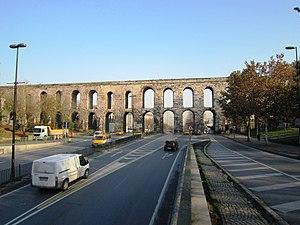
L’aqueduc de Valens est un aqueduc romain, principale source d’approvisionnement en eau de Constantinople. Complété sous l’empereur Valens vers la fin du IVᵉ siècle, il fut utilisé tant par les Byzantins que par les Ottomans et demeure aujourd’hui l’un des monuments emblématiques de la ville.
Constantinople fut, de sa fondation par Constantin Iᵉʳ en 330 sur le site de l’ancienne Byzance jusqu’à sa chute en 1453, la capitale de l’Empire romain d’Orient. Elle devint par la suite la capitale de l’Empire ottoman jusqu’en 1923, alors que la capitale de la nouvelle république de Turquie fut transférée à Ankara. En 1930 son nom fut modifié en celui d’Istanbul, nom que portait déjà le cœur historique de la ville. Sous ce nom, elle compte maintenant plus de 15 millions d’habitants et demeure le siège du patriarcat de Constantinople, seul vestige de l’Empire byzantin.